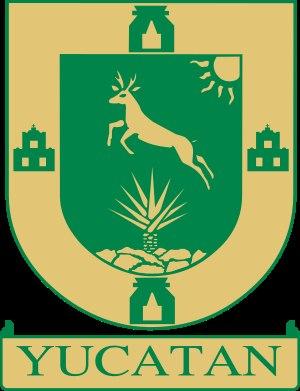
L'État mexicain du Yucatán comprend 106 municipios ; sa capitale est Mérida.